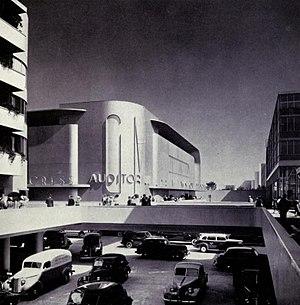
Norman Bel Geddes est un décorateur de théâtre et un des pionniers du design industriel aux États-Unis durant les années 1930.